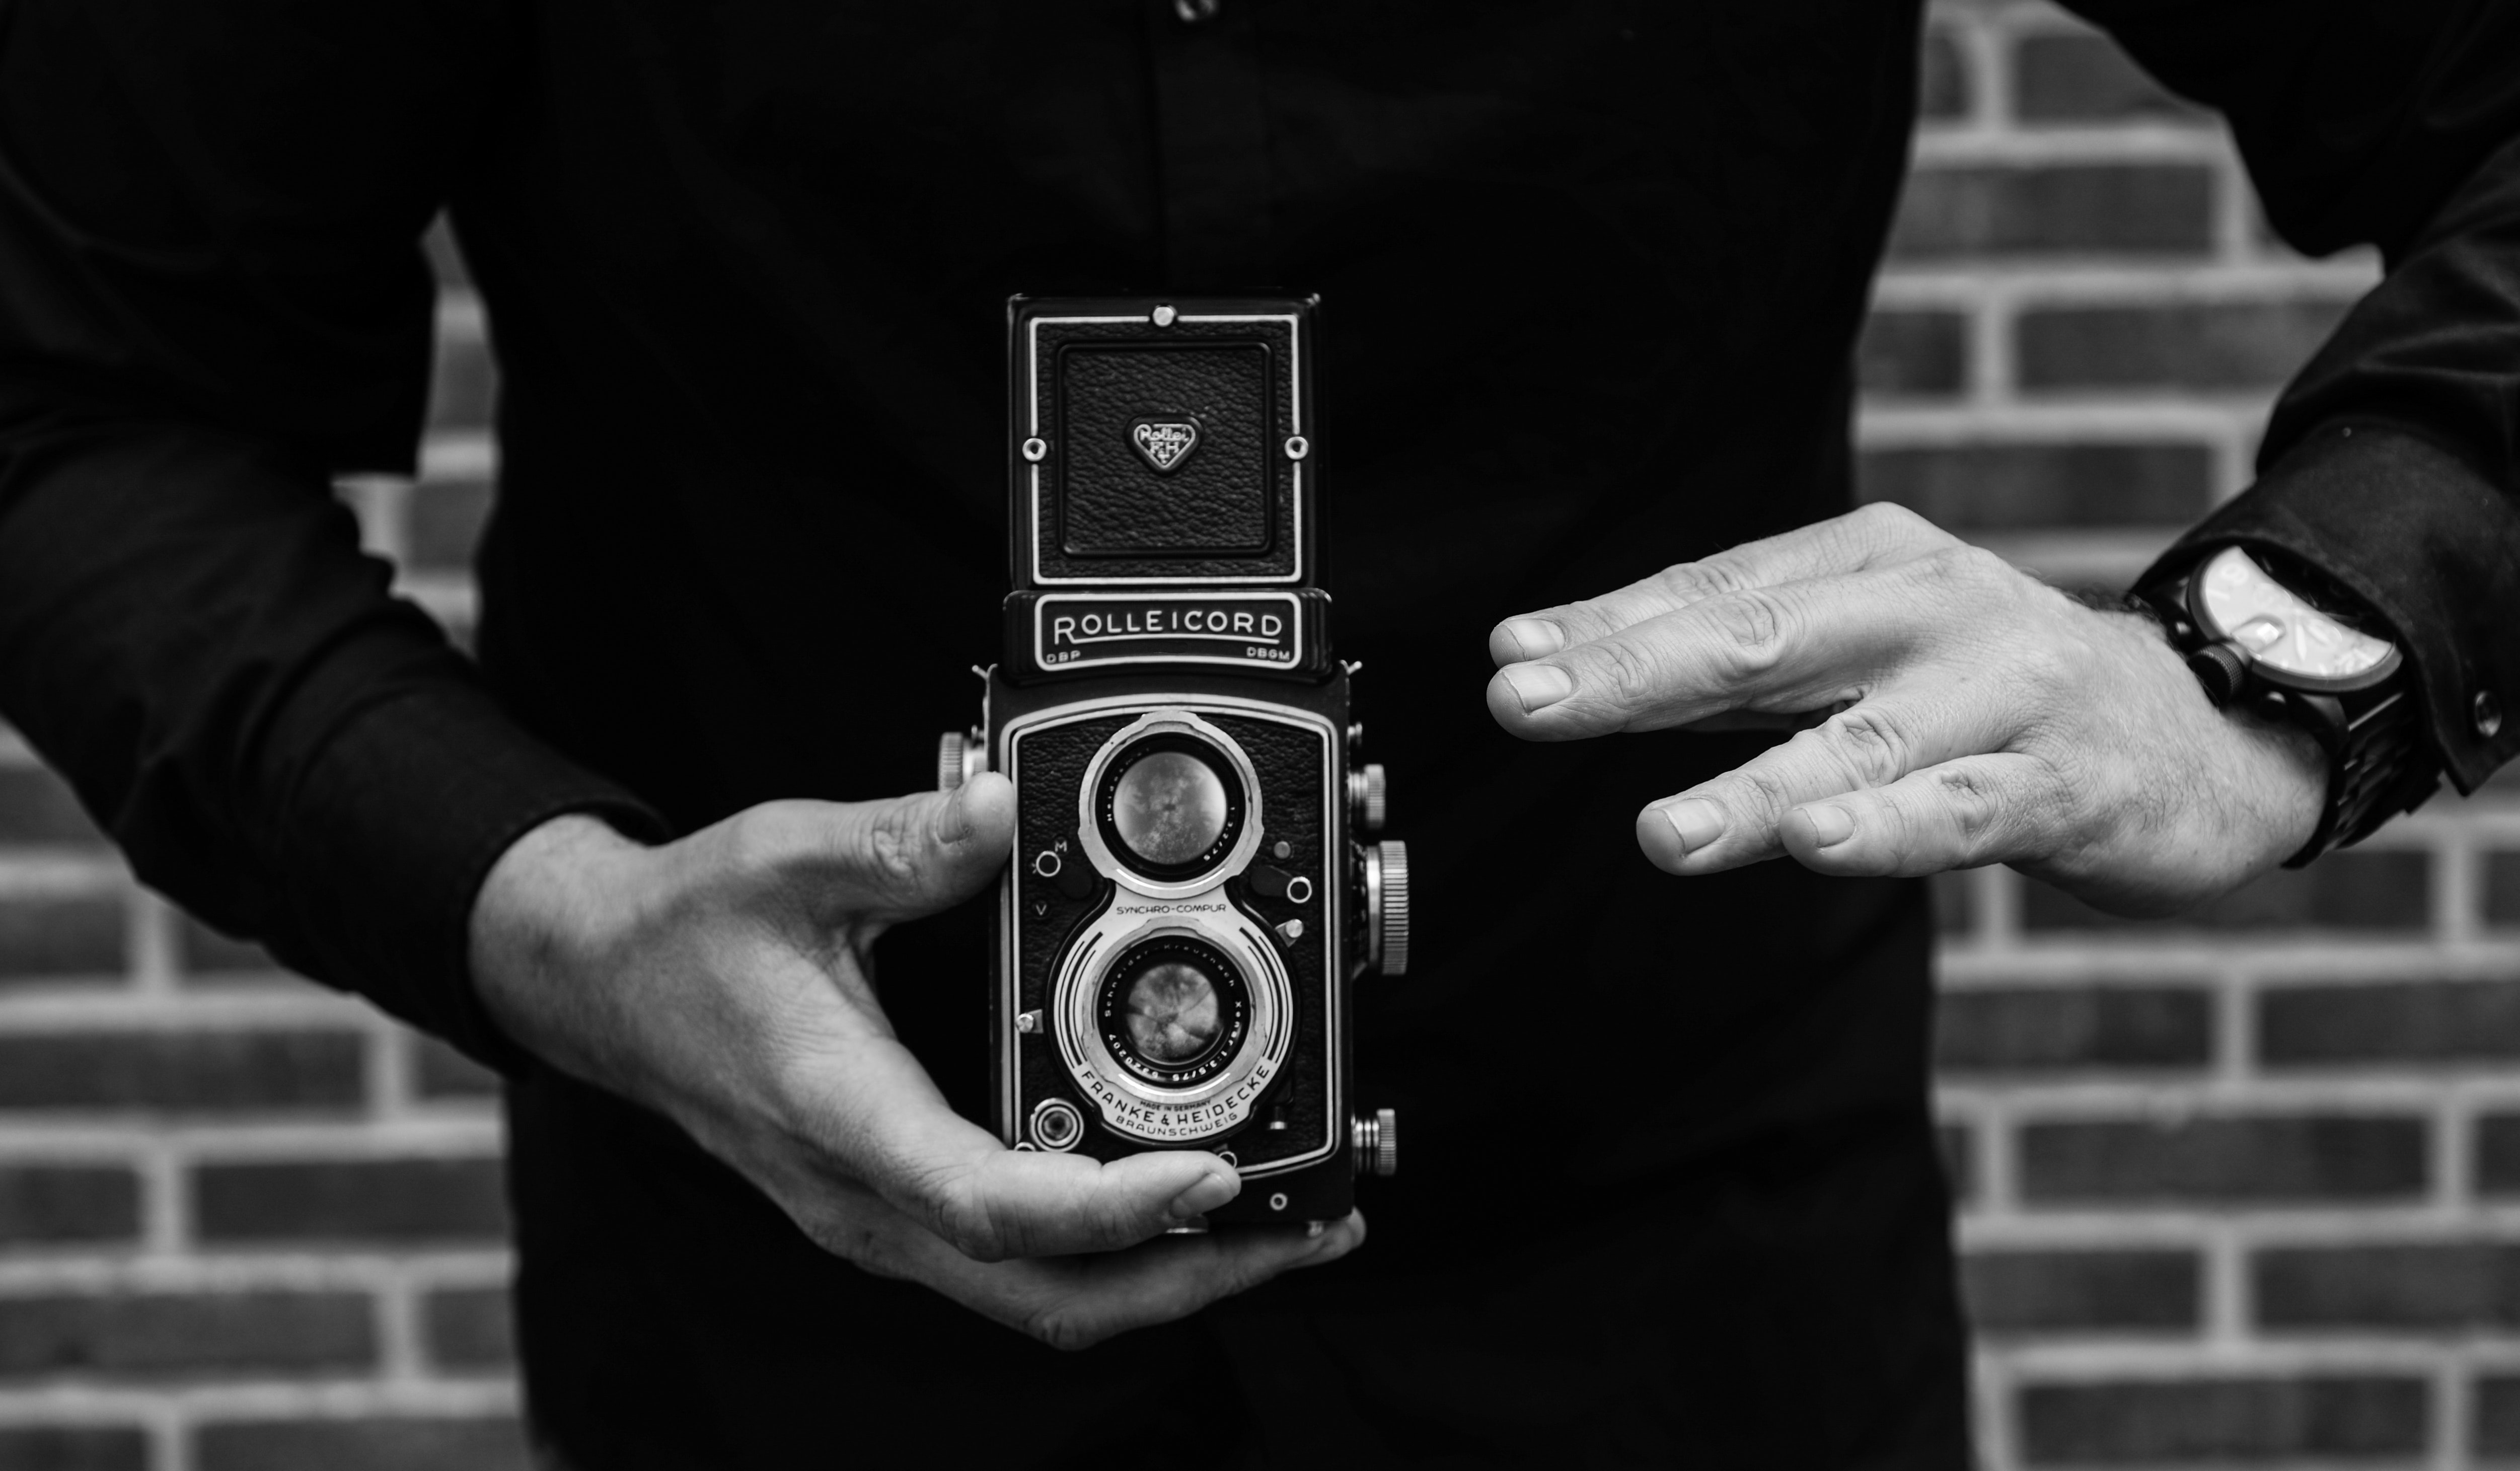
camera, photograph, cameras optics, Point and shoot camera, photographer, photography, camera lens, camera accessory, hand, reflex camera, black and white, digital camera, mirrorless interchangeable lens camera, single lens reflex camera, film camera, monochrome, digital slr, monochrome photography, finger, lens, stock photography, style, flash photography, Colorfulness